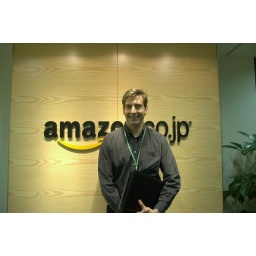
Tom standing in front of the main reception office at Amazon's Japan headquarters.